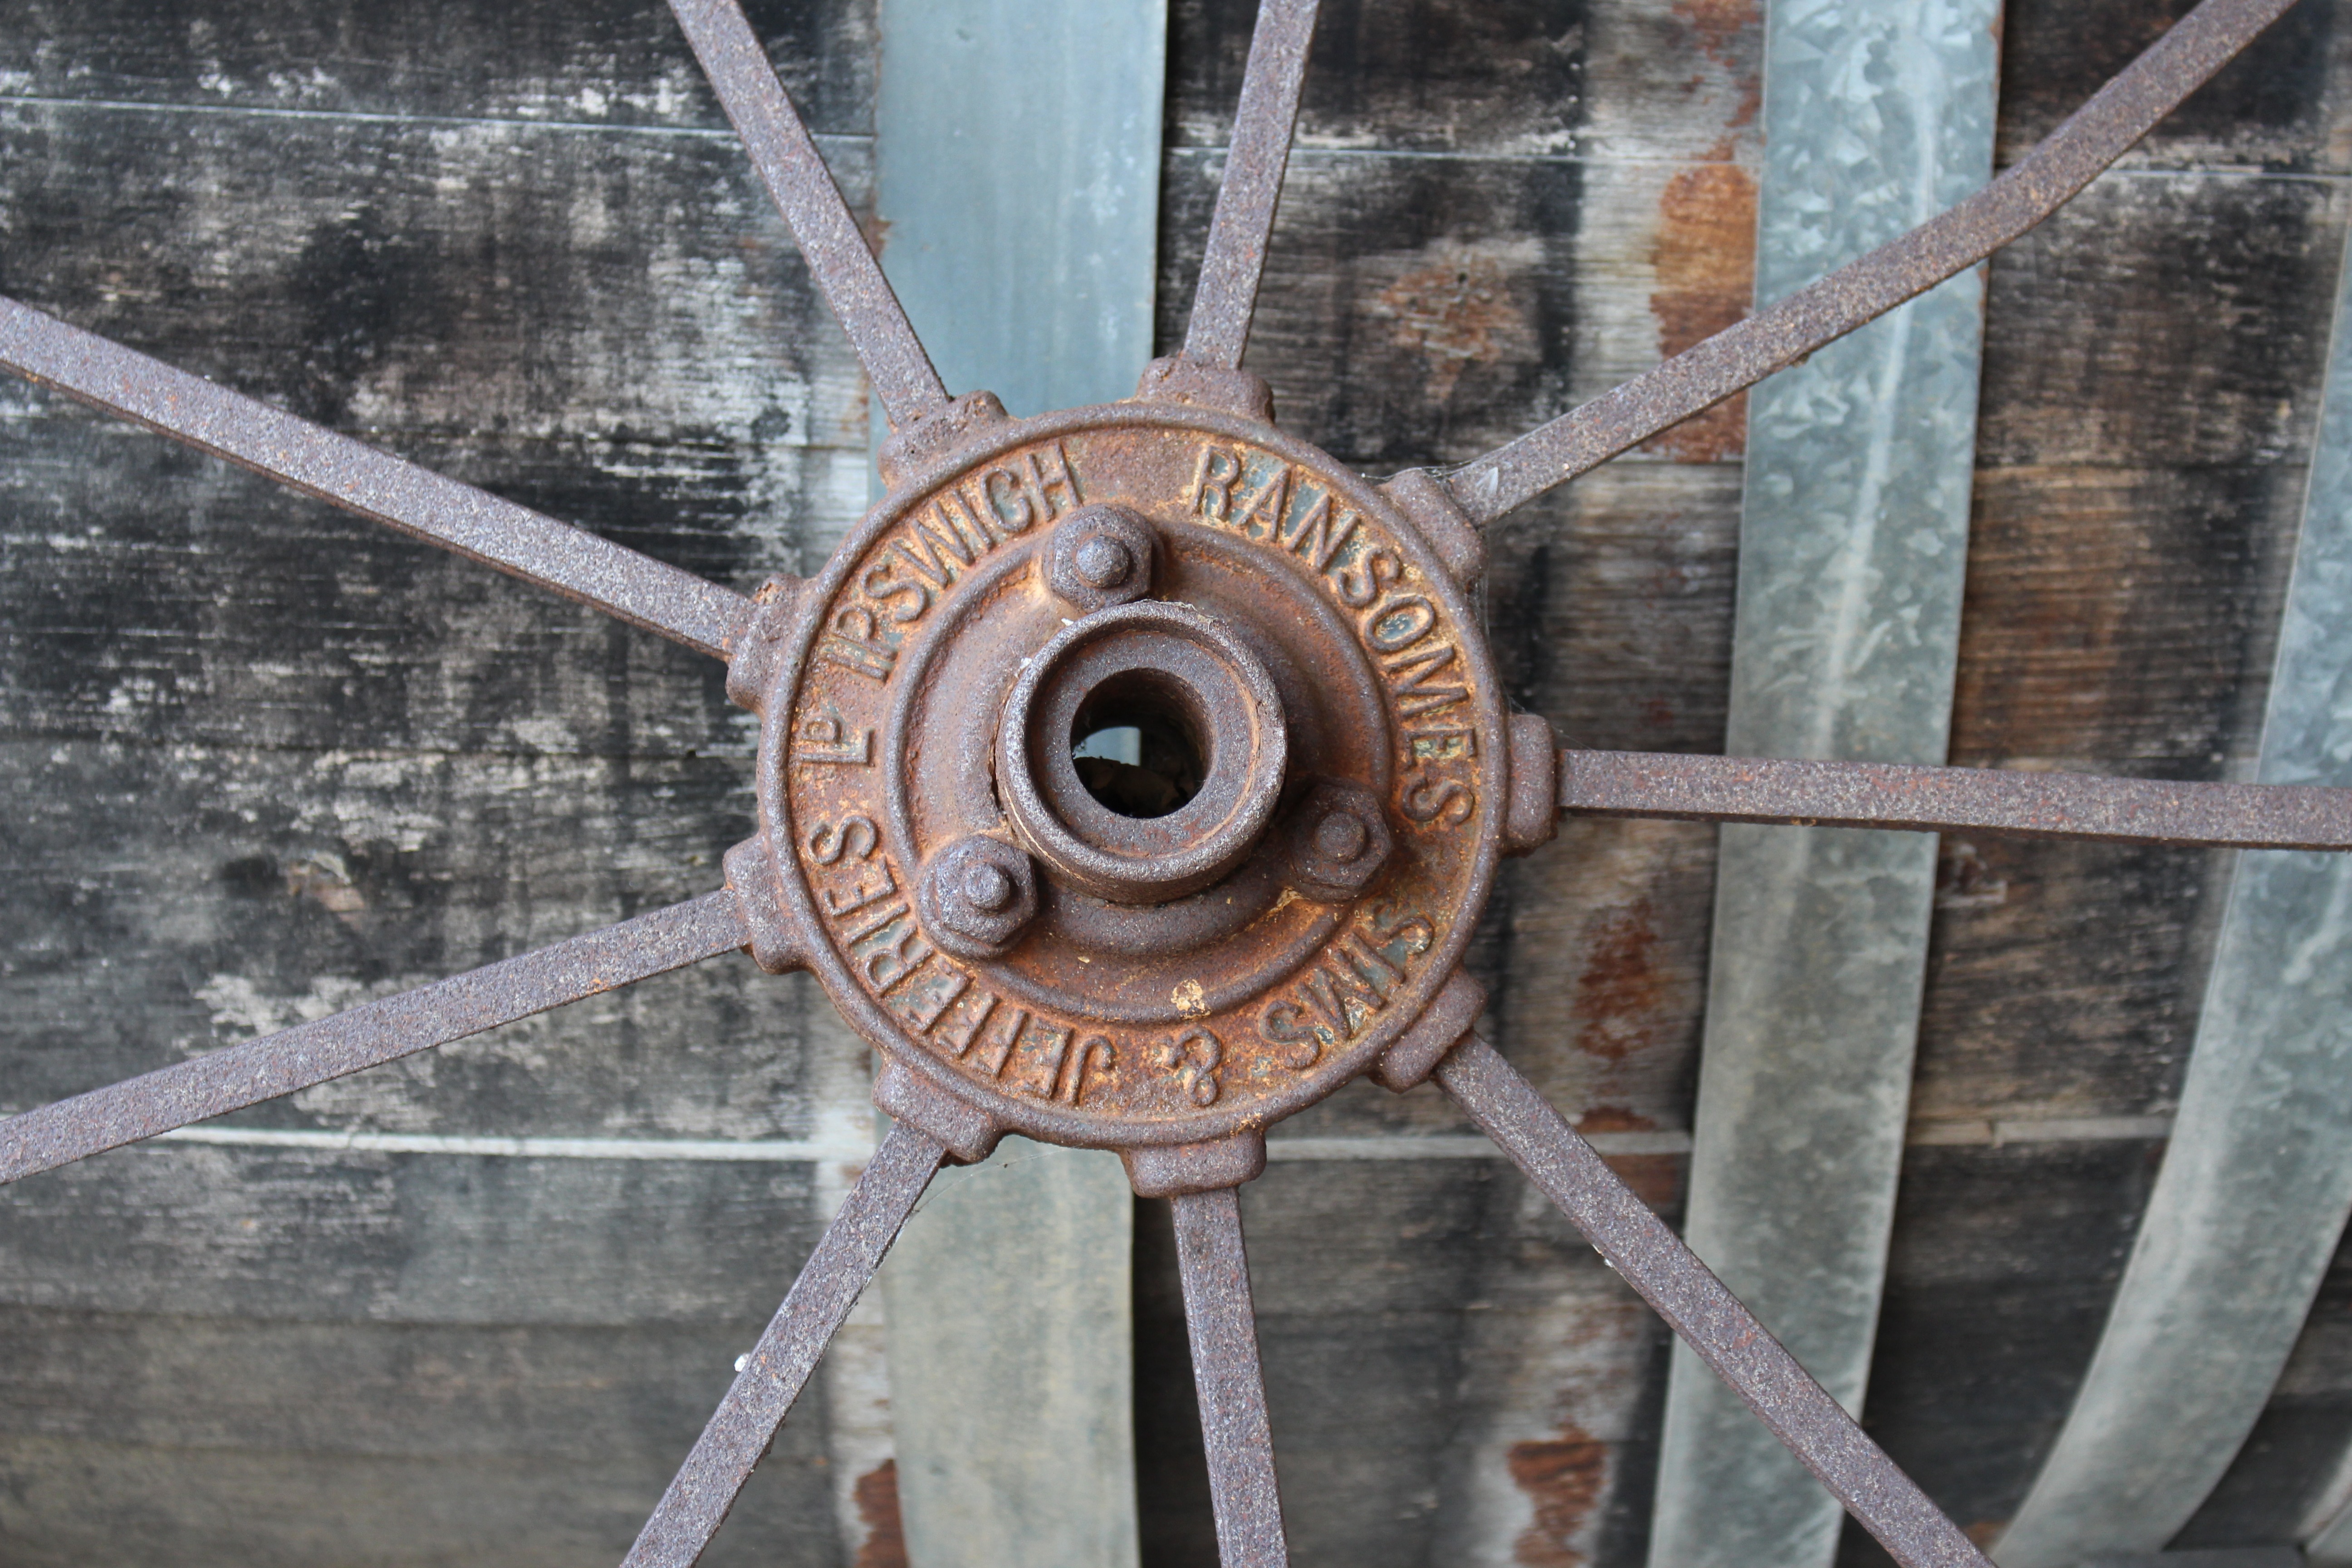
wood, vintage, wheel, steel, mast, spokes, iron, cartwheel, man made object, aircraft engine